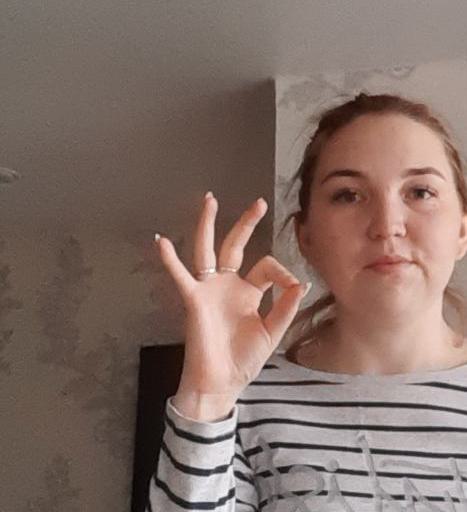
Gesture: ok